Carmen Miranda

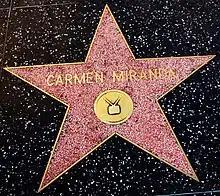
Miranda's star on the Hollywood Walk of Fame

When news of Broadway's latest star (known as the Brazilian Bombshell) reached Hollywood, Twentieth Century-Fox began to develop a film featuring Miranda. Its working title was "The South American Way" (the title of a song she had performed in New York), and the film was later entitled "Down Argentine Way" (1940). Although its production and cast were based in Los Angeles, Miranda's scenes were filmed in New York because of her club obligations. Fox could combine the footage from both cities because the singer had no dialogue with the other cast members. "Down Argentine Way" was successful, grossing $2 million that year at the US box office.